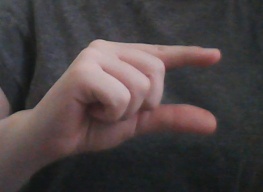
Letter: dal